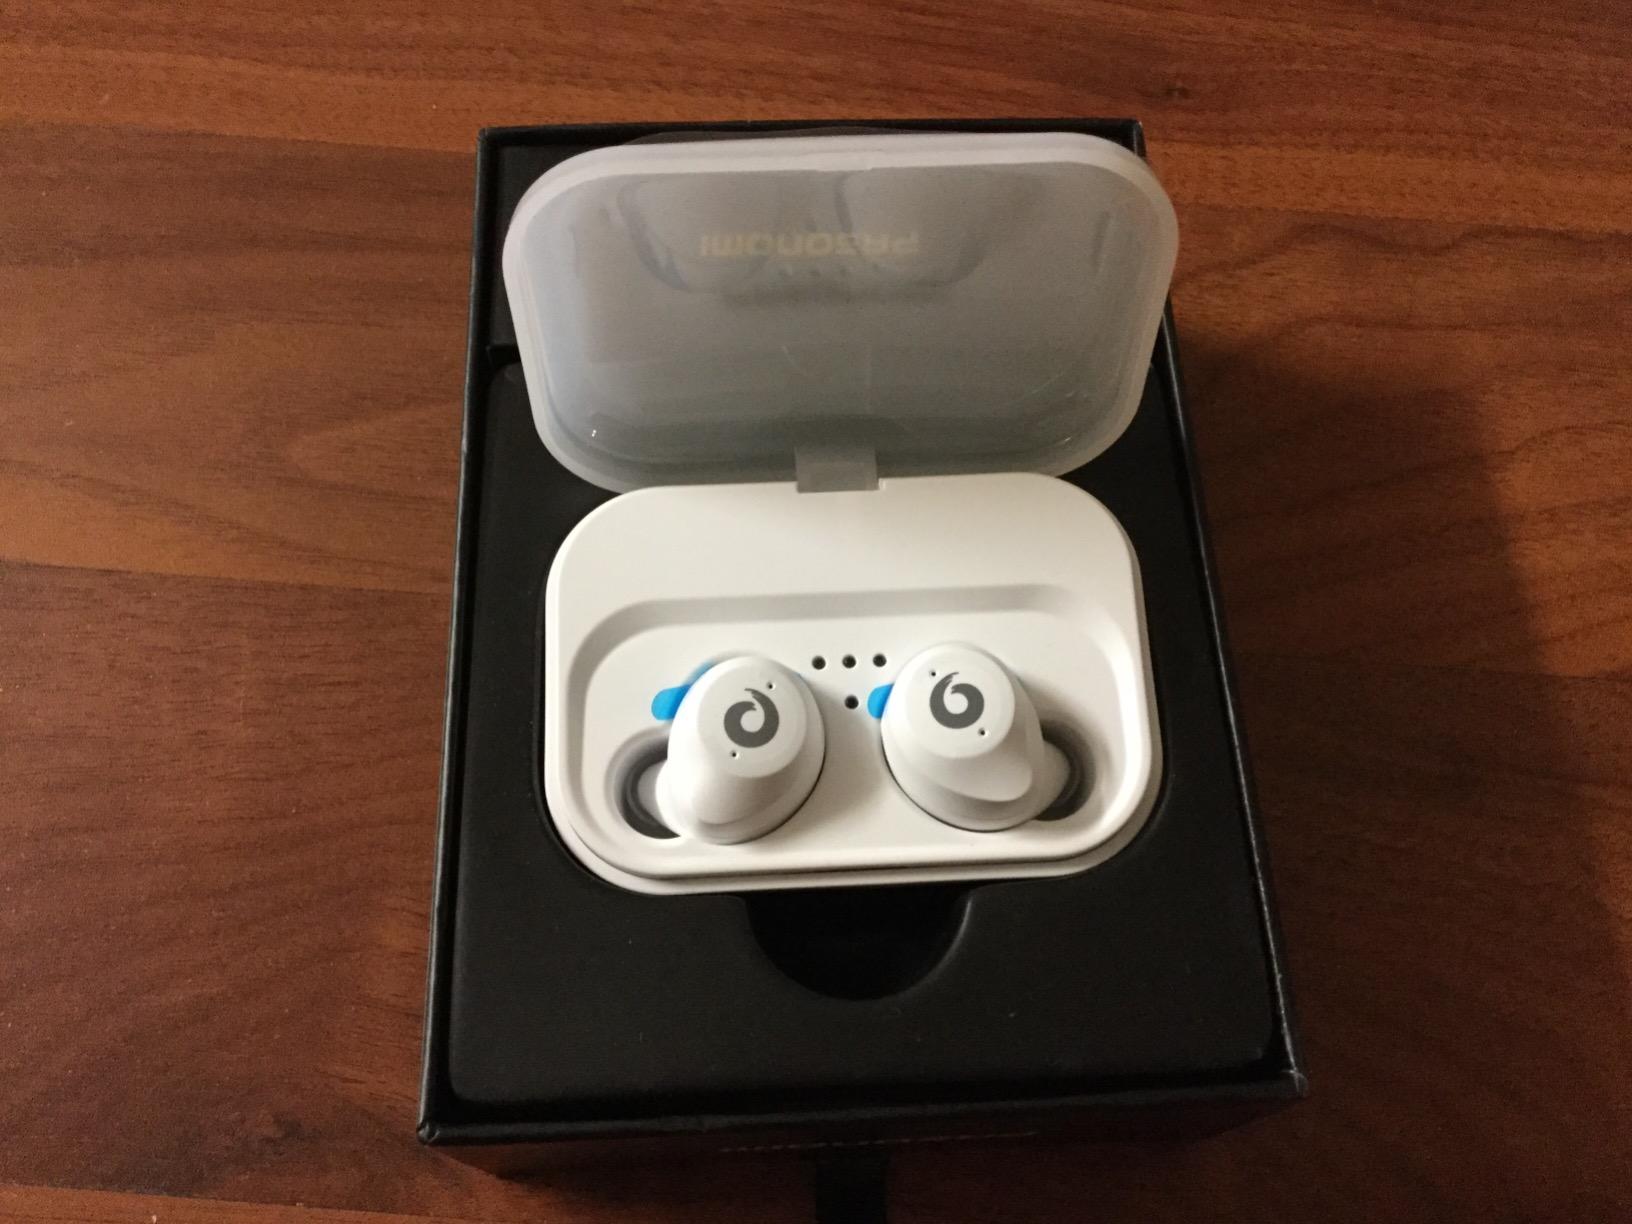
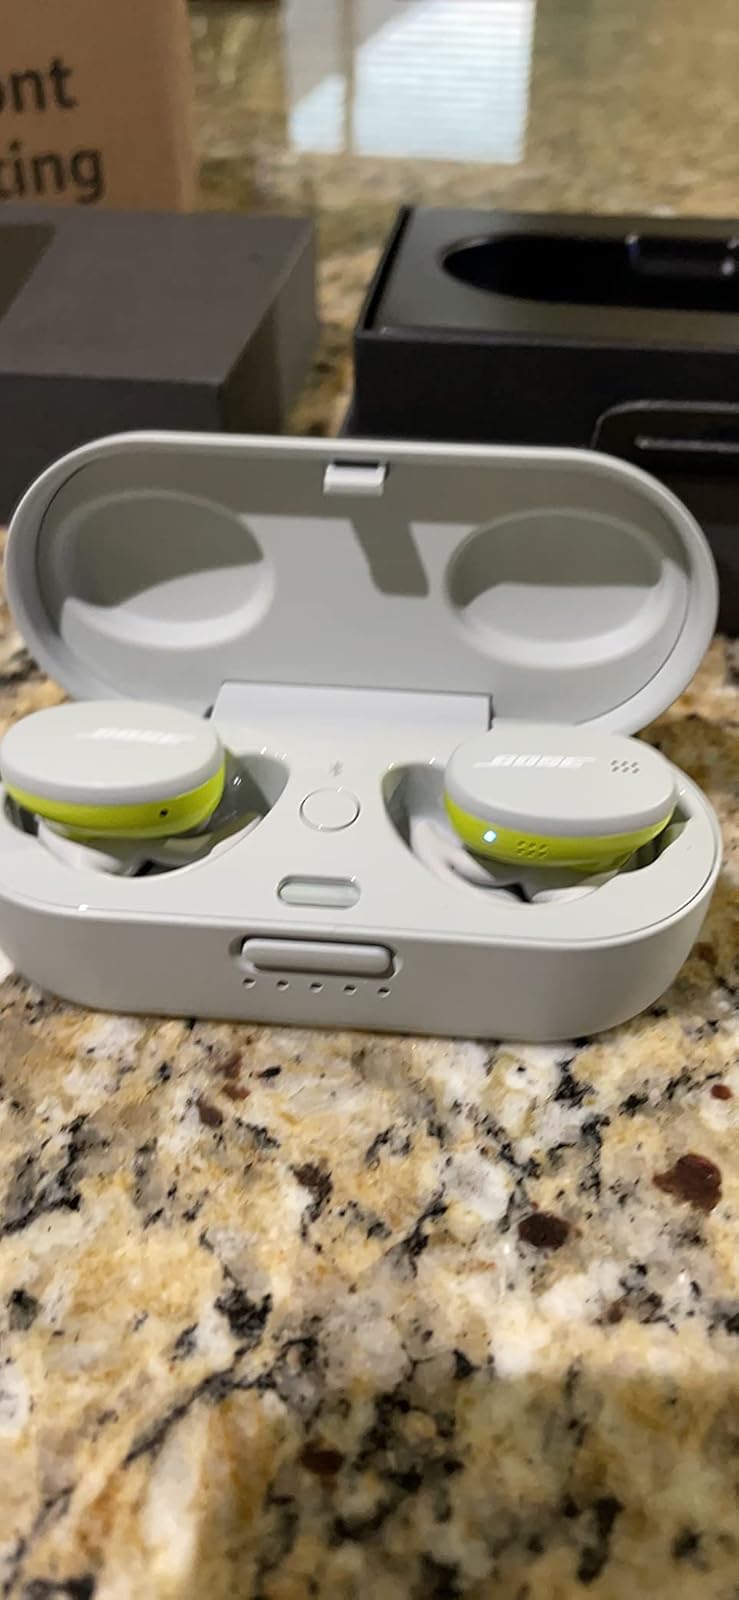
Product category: earbuds
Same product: no